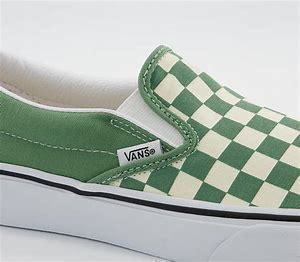
Brand: Vans
Model: Slip On